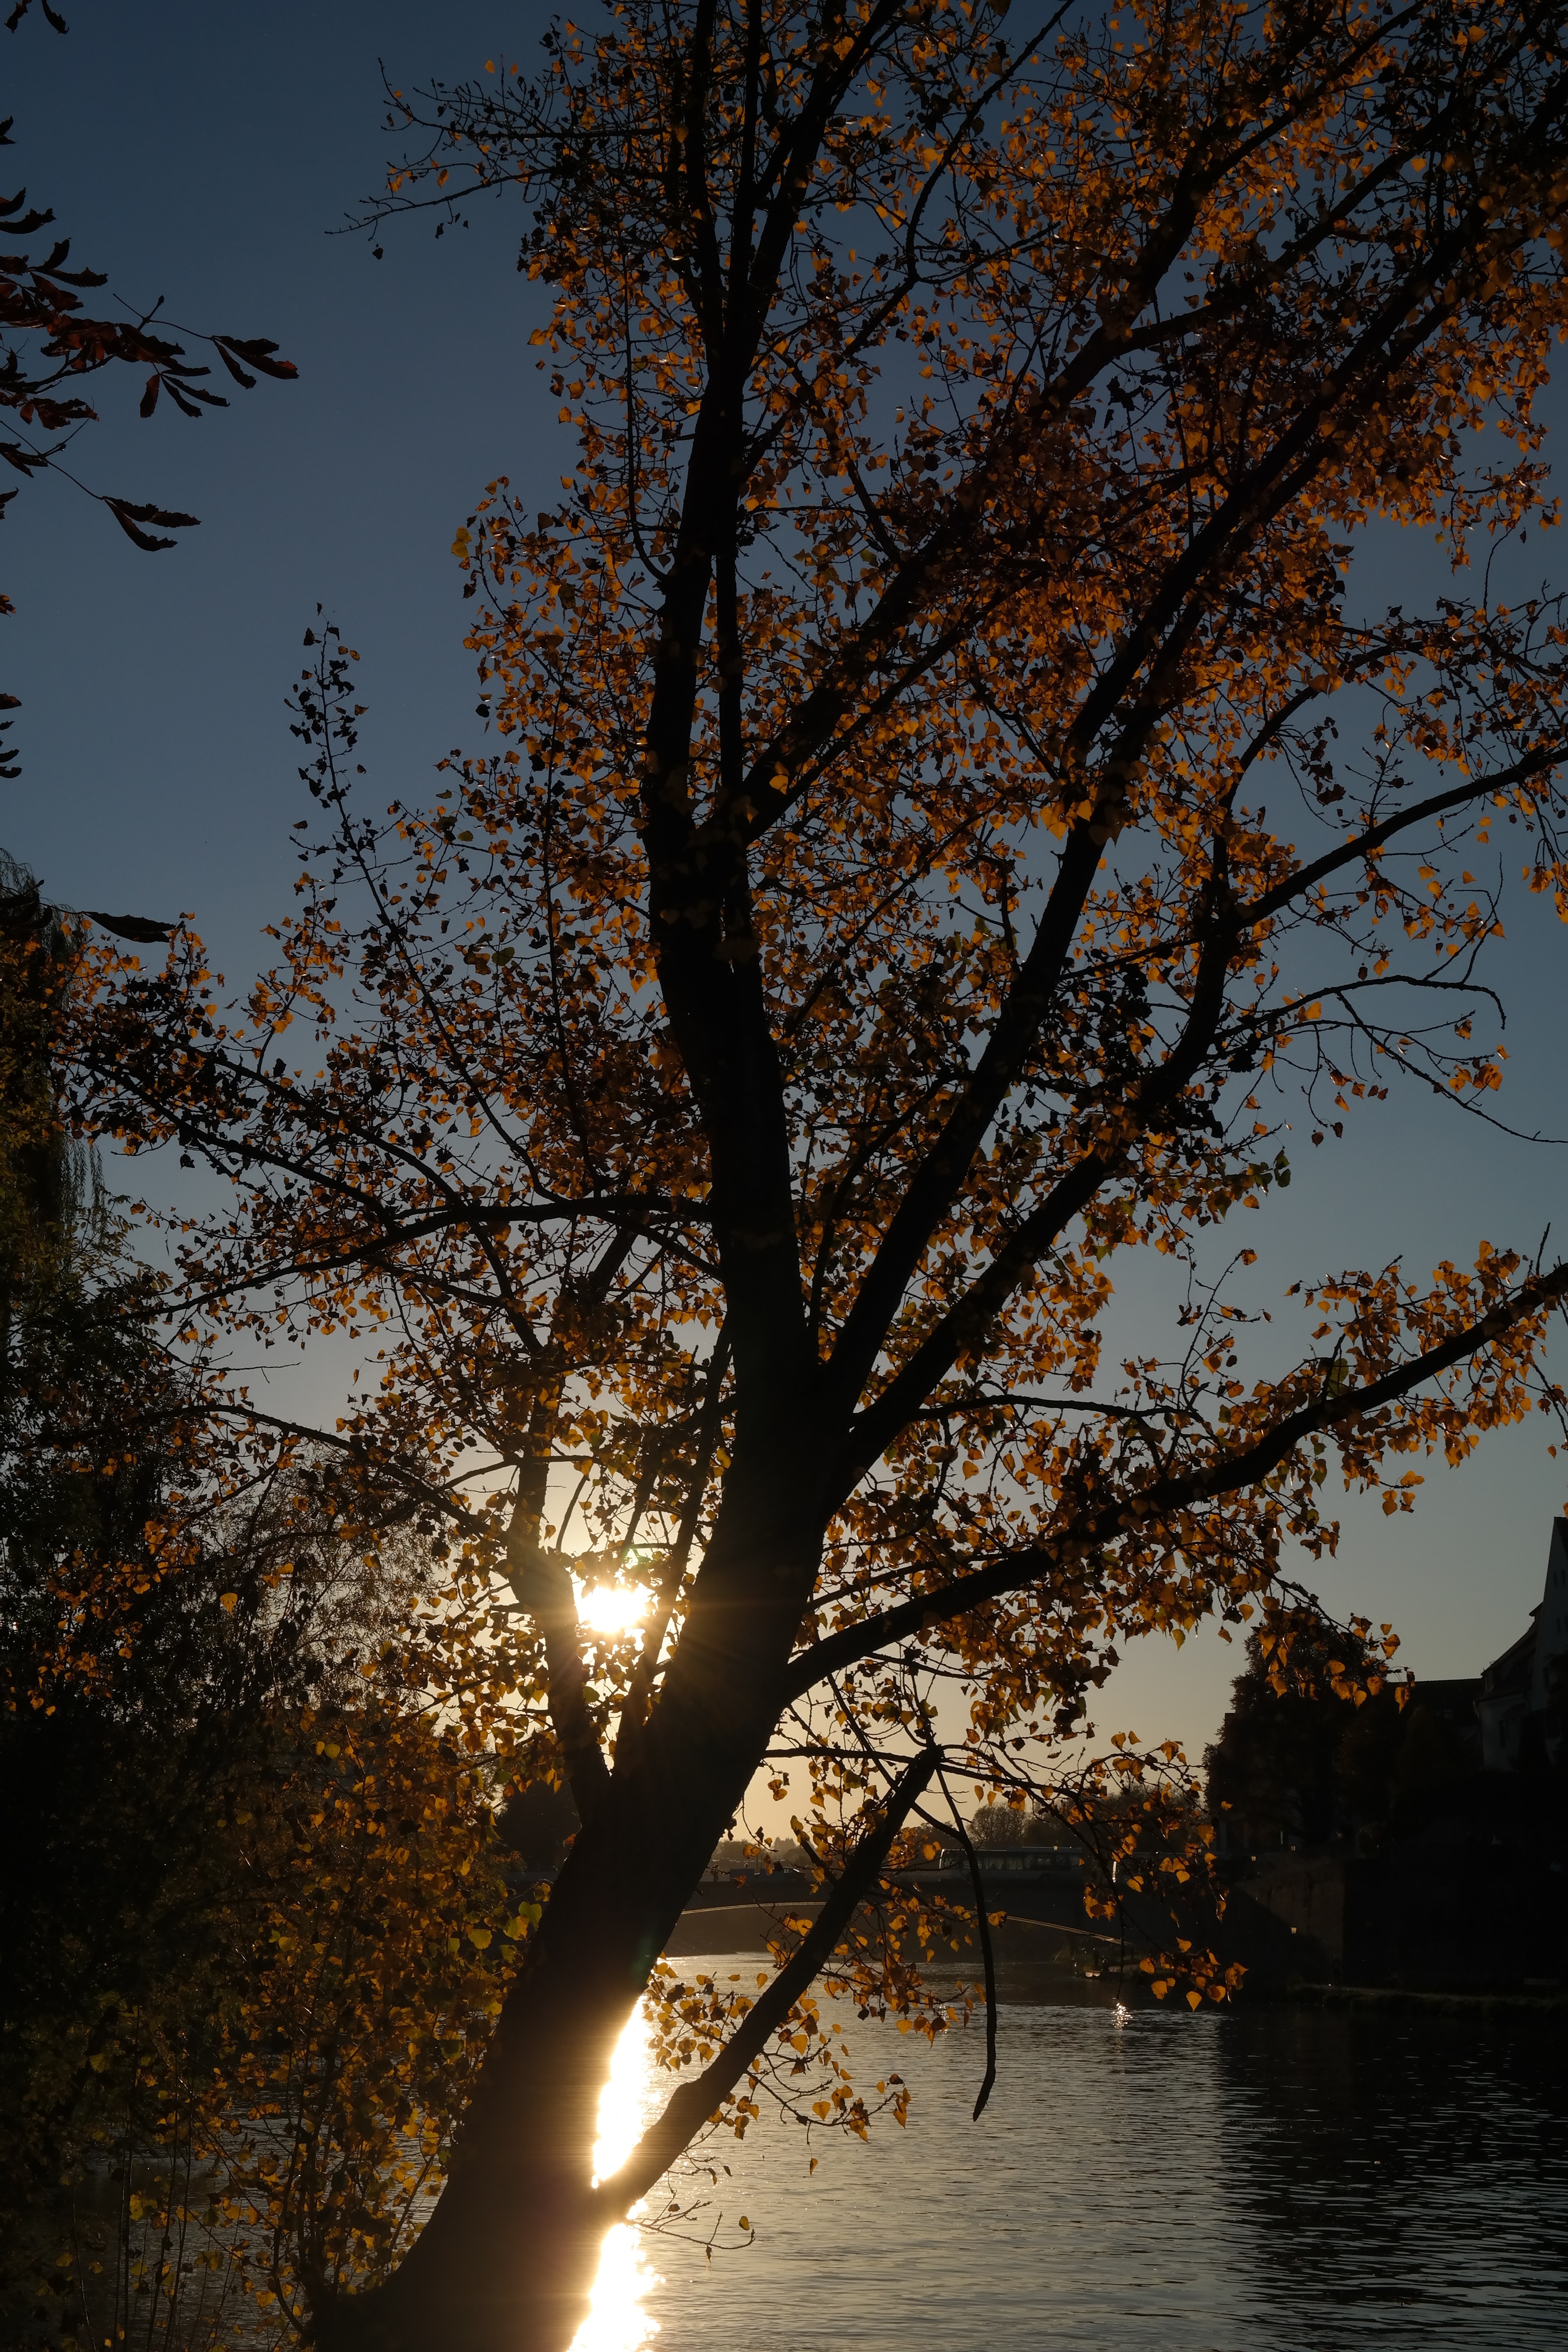
tree, water, nature, branch, blossom, winter, plant, sky, sun, sunset, sunlight, morning, leaf, flower, dawn, river, dusk, evening, reflection, autumn, rest, season, danube, mood, idyll, mirroring, atmospheric phenomenon, woody plant